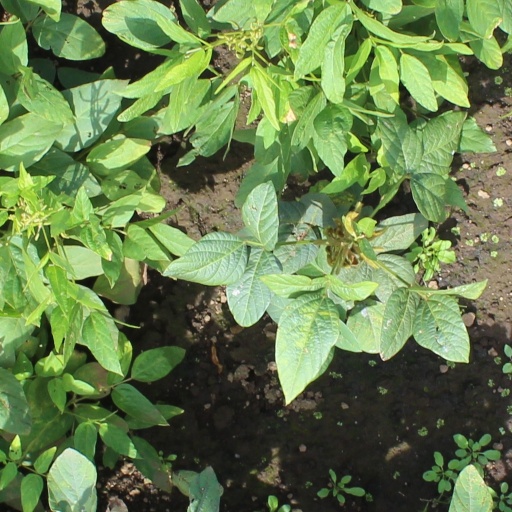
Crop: soybean